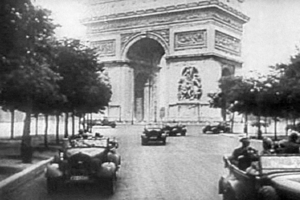
Fedor von Bock / 2. Verdenskrig / Invasionen af Frankrig
Tyske tropper paraderer i Paris, 1940.
"Fedor von Bock var en tysk officer, som opnåede at få rang af feltmarskal under 2. Verdenskrig. Som en leder, der belærte sine soldater om æren ved at dø for det tyske fædreland, fik han øgenavnet ""Der Sterber"".